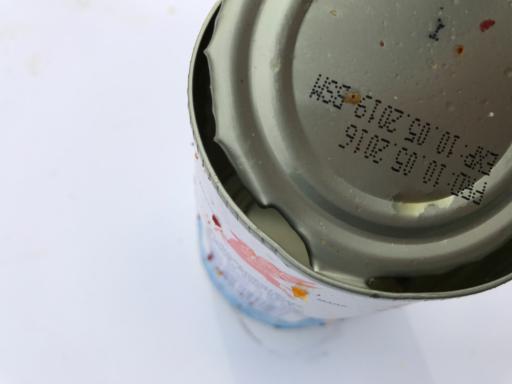
Waste category: metal